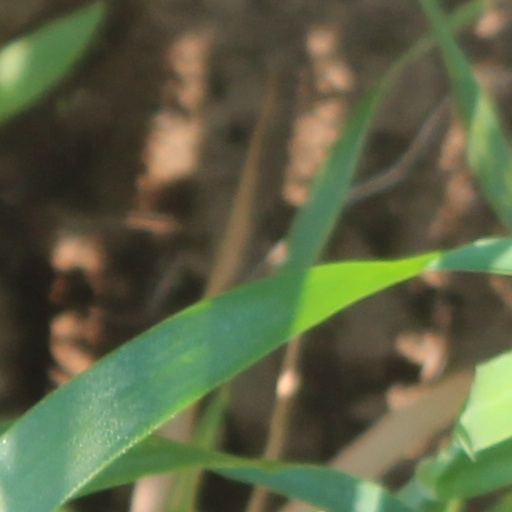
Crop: wheat